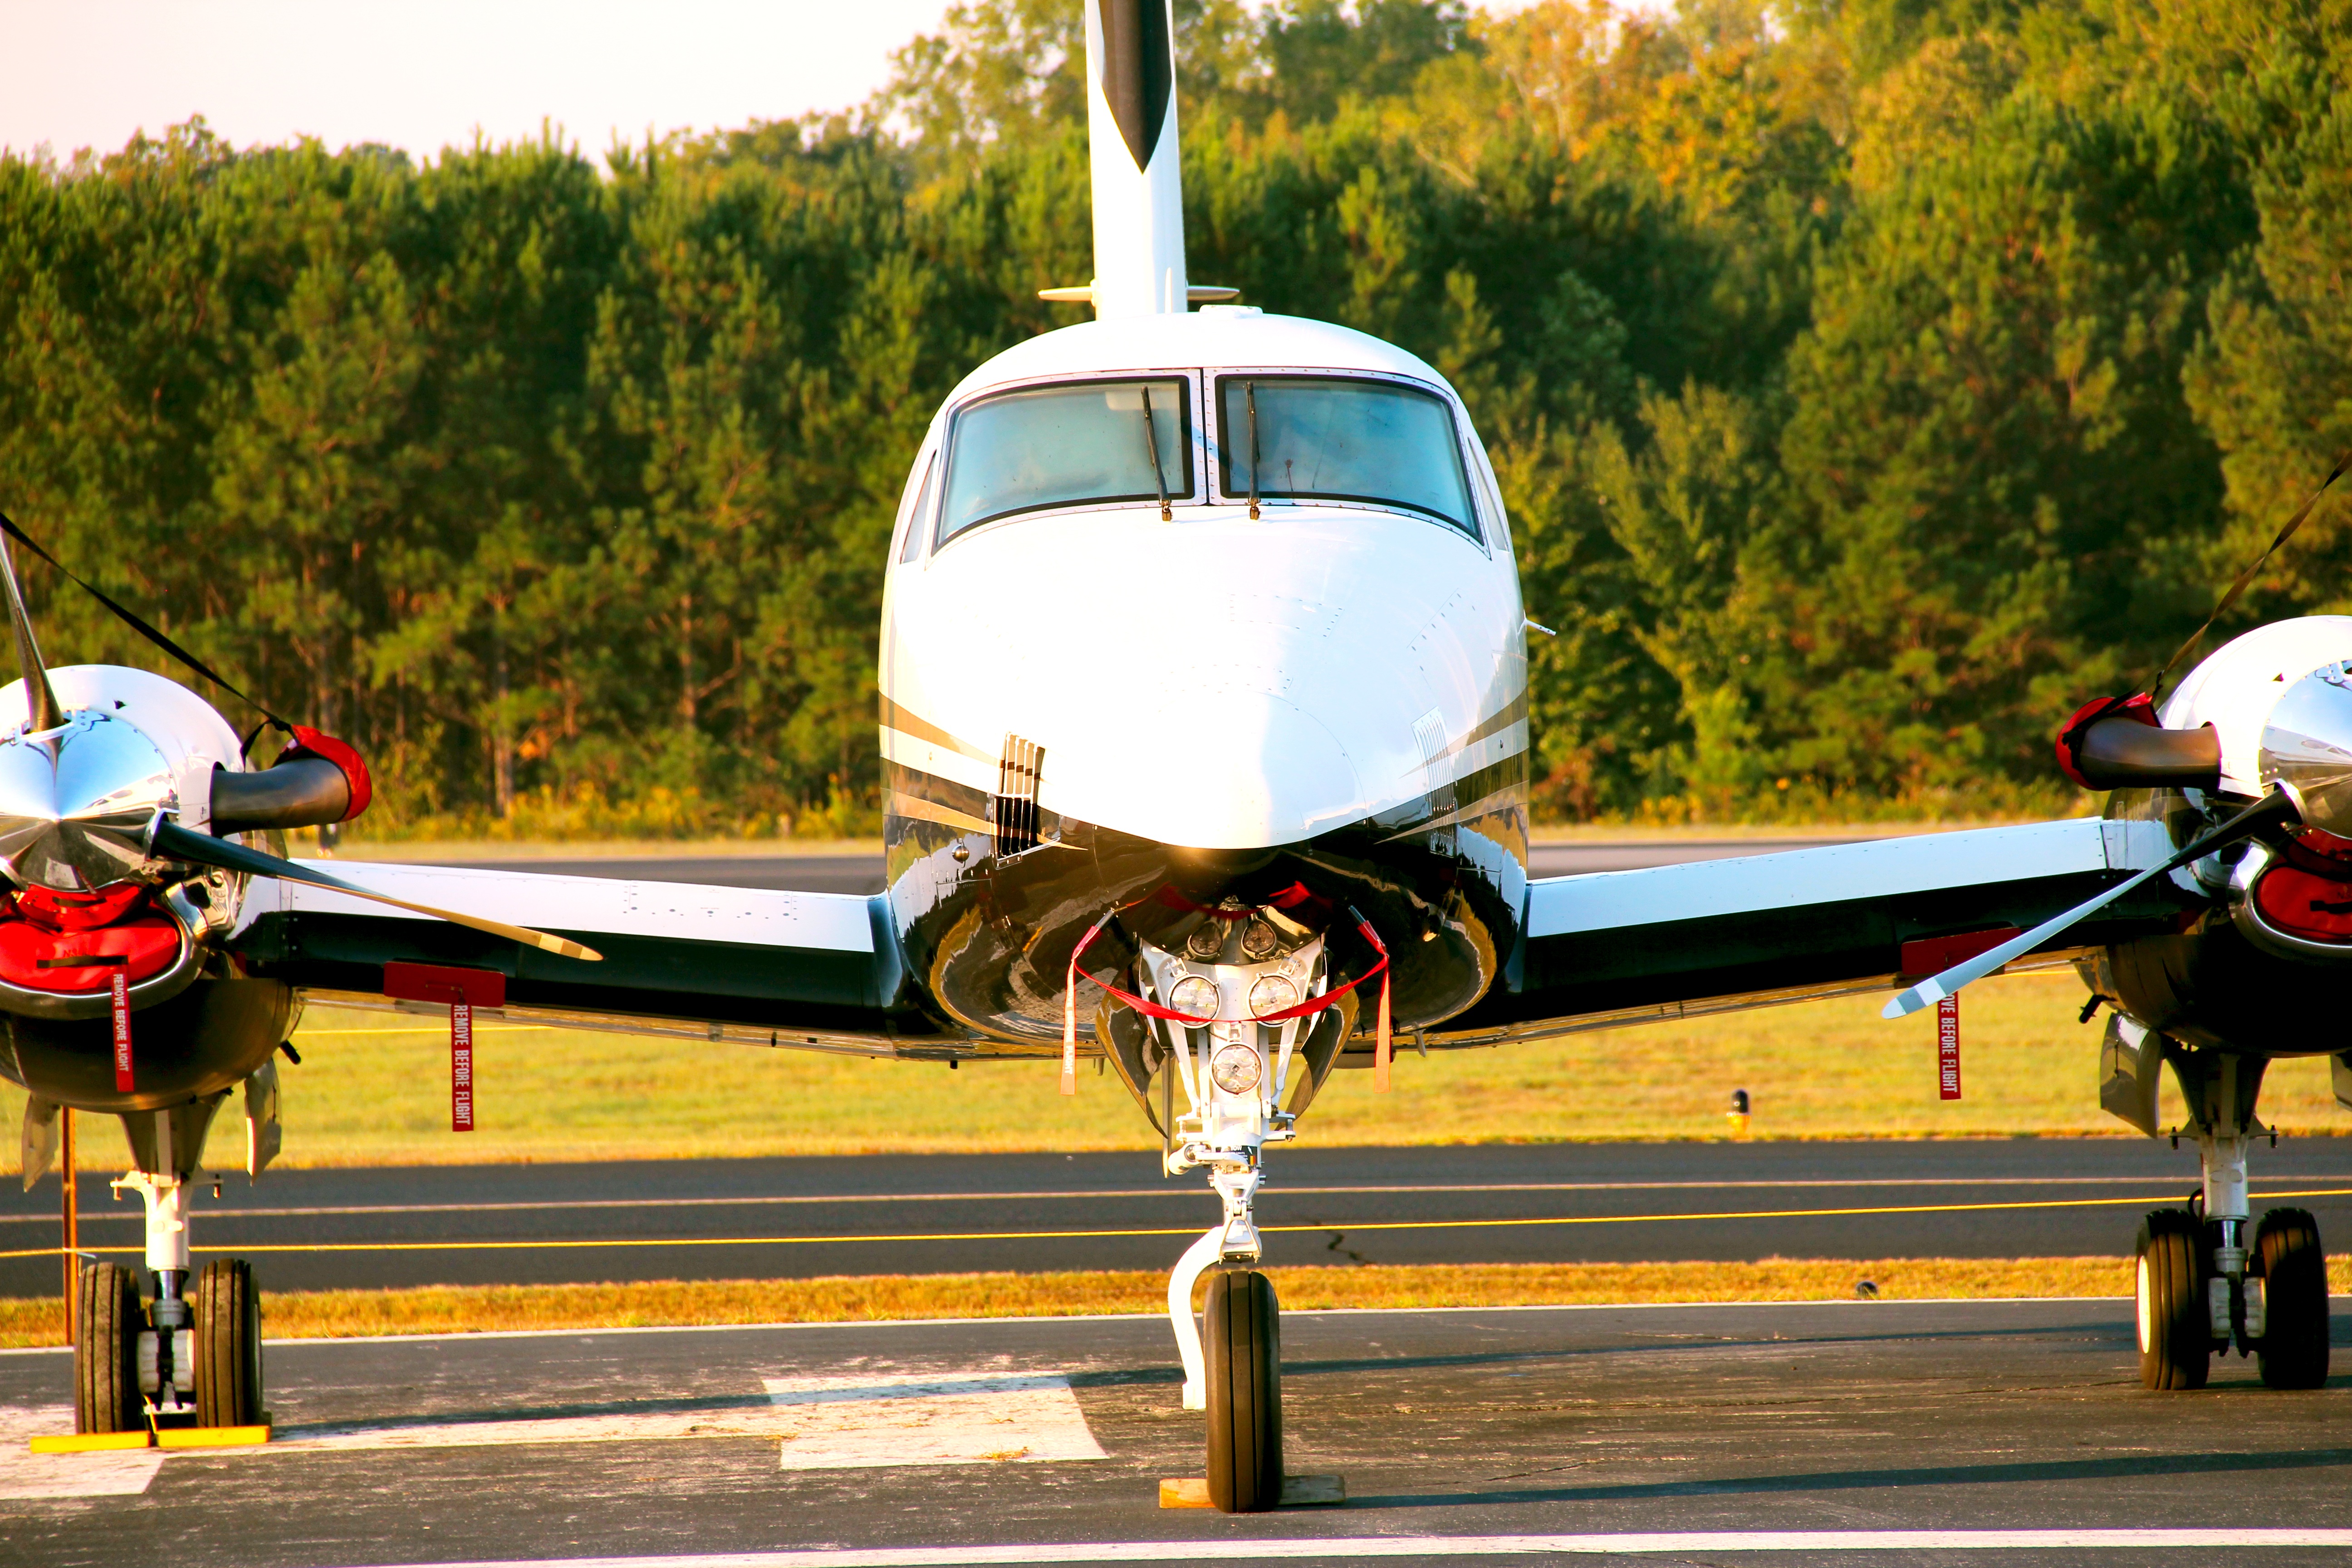
airplane, aircraft, vehicle, aviation, flight, king, propeller, light aircraft, air force, monoplane, atmosphere of earth, aircraft engine